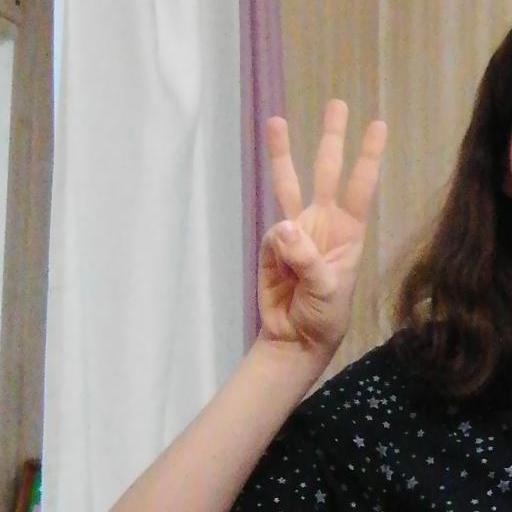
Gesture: three